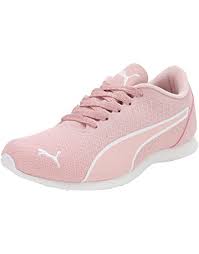
Label: Sneaker